Serbs

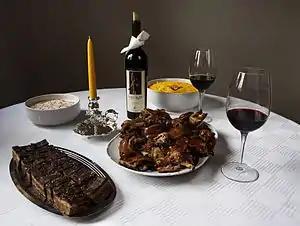
A typical Serbian Christmas meal that includes roasted pork, Russian salad and red wine.

During the 12th and 13th centuries, many icons, wall paintings and manuscript miniatures came into existence, as many Serbian Orthodox monasteries and churches such as Hilandar, Žiča, Studenica, Sopoćani, Mileševa, Gračanica and Visoki Dečani were built. The architecture of some of these monasteries is world-famous. Prominent architectural styles in the Middle Ages were Raška architectural school, Morava architectural school and Serbo-Byzantin architectural style. During the same period UNESCO protected Stećak monumental medieval tombstones were built. The Independence of Serbia in the 19th century was soon followed with Serbo-Byzantine Revival in architecture.